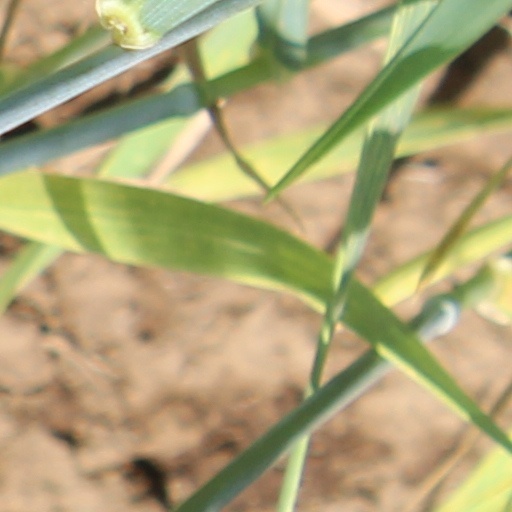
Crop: wheat